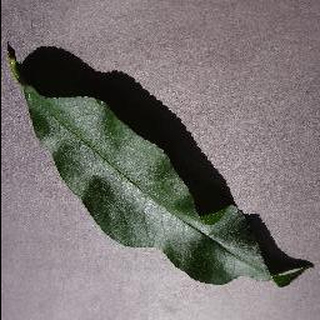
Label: healthy_peach